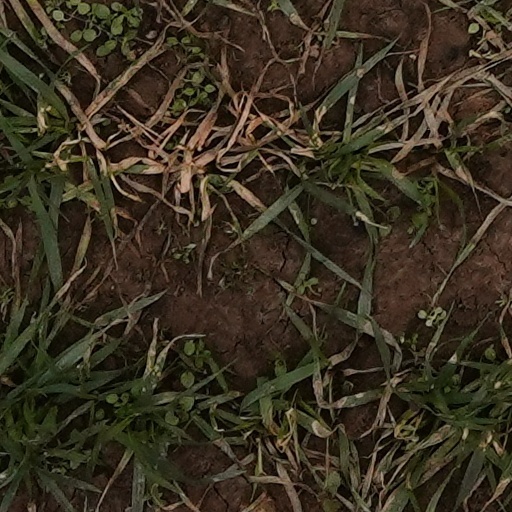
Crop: wheat